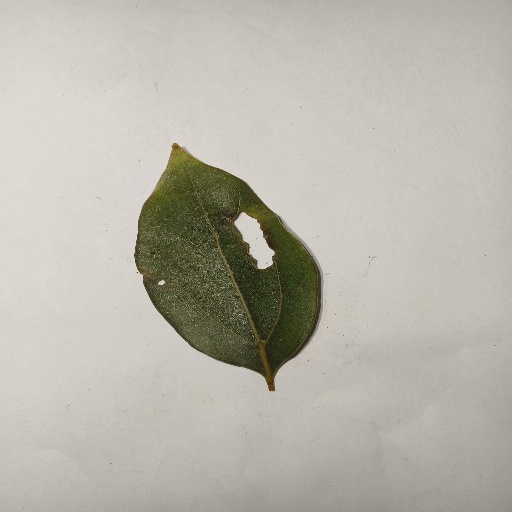
Species: Camphor
Leaf condition: Shot Hole